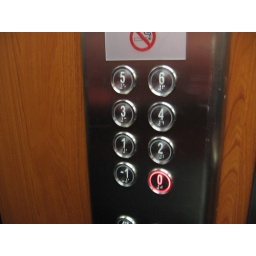
In Italy the ground floor is 0 and all floors below that are denoted by negatives.